Horror comics

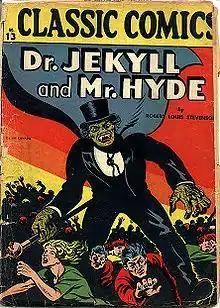
Gilberton Publications' "Dr. Jekyll and Mr. Hyde" (August 1943), possibly the first full-length comic-book horror story

In the early 20th-century, pulp magazines developed the horror subgenre "weird menace", which featured sadistic villains and graphic scenes of torture and brutality. The first such title, Popular Publications' "Dime Mystery", began as a straight crime fiction magazine but evolved by 1933 under the influence of "Grand Guignol" theater. Other publishers eventually joined in, though Popular dominated the field with "Dime Mystery", "Horror Stories", and "Terror Tales". While most weird-menace stories were resolved with rational explanations, some involved the supernatural.